Aminpur Thana

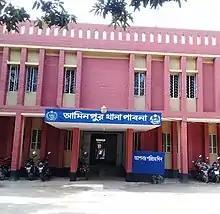
Aminpur Thana, Pabna

The name Aminpur Thana refers to the village of Aminpur, in the Jatsakhni Union of Bera Upazila in the Pabna District of Bangladesh. It is located beside the Attrai River on national highway NH5 between Kazirhat Launch Terminal and Kashinathpur. Aminpur Thana is near Manikgonj and Rajbari. Shibalaya is to the east of Aminpur Thana, Rajbari and Goalanda to the south, Sujanagar to the west, and Bera and Santhia Upazila are to its north.